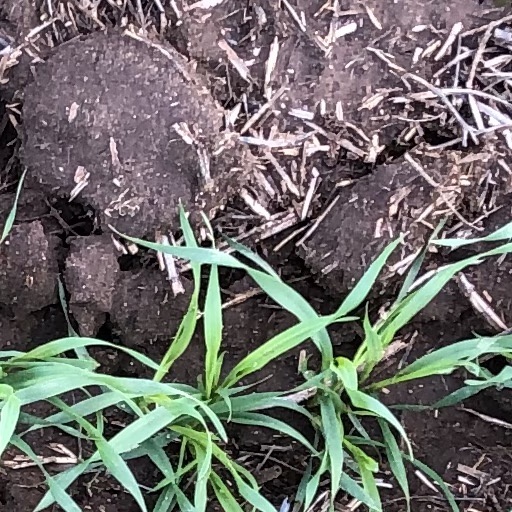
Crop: wheat